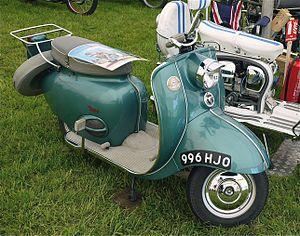
La Triumph Tigress, également vendue sous le nom de BSA Sunbeam était un scooter conçu pour offrir de bonnes performances et une bonne maniabilité aux passionnés de motos.